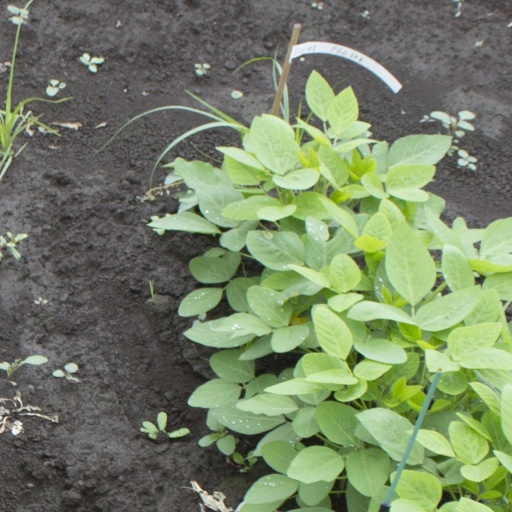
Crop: soybean